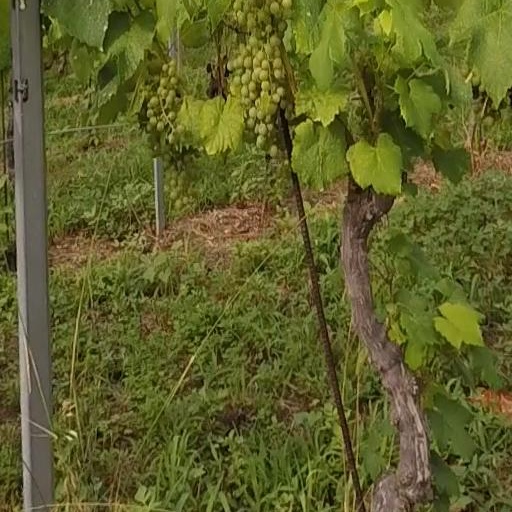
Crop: grape